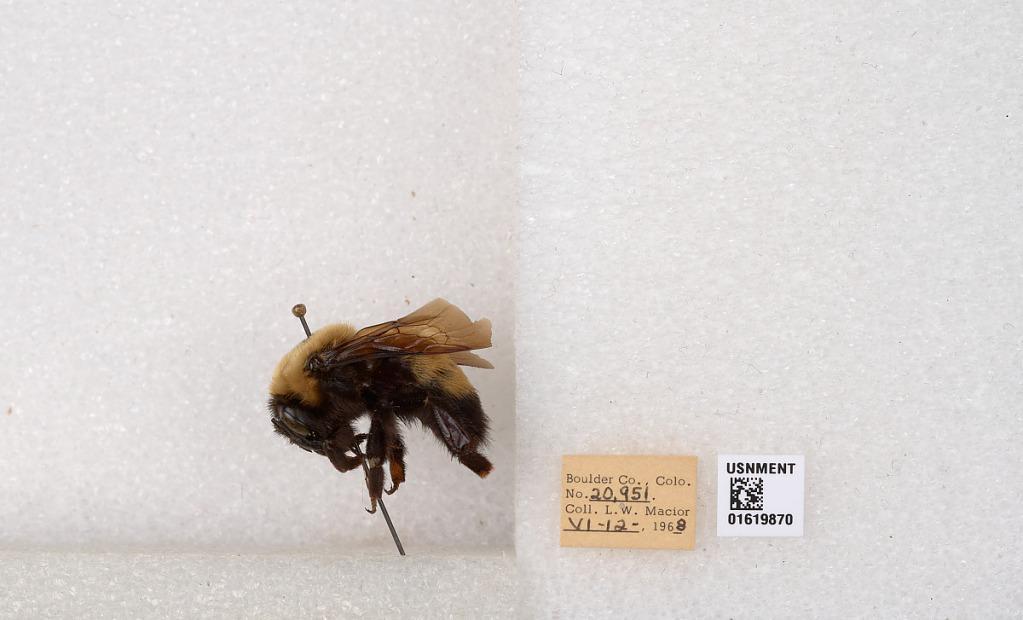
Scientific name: Bombus (Bombus) nevadensis Cresson